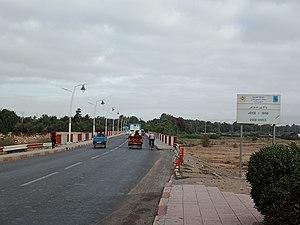
La préfecture d'Inezgane-Aït Melloul est une subdivision à dominante urbaine de la région marocaine de Souss-Massa. Son chef-lieu est Inezgane.